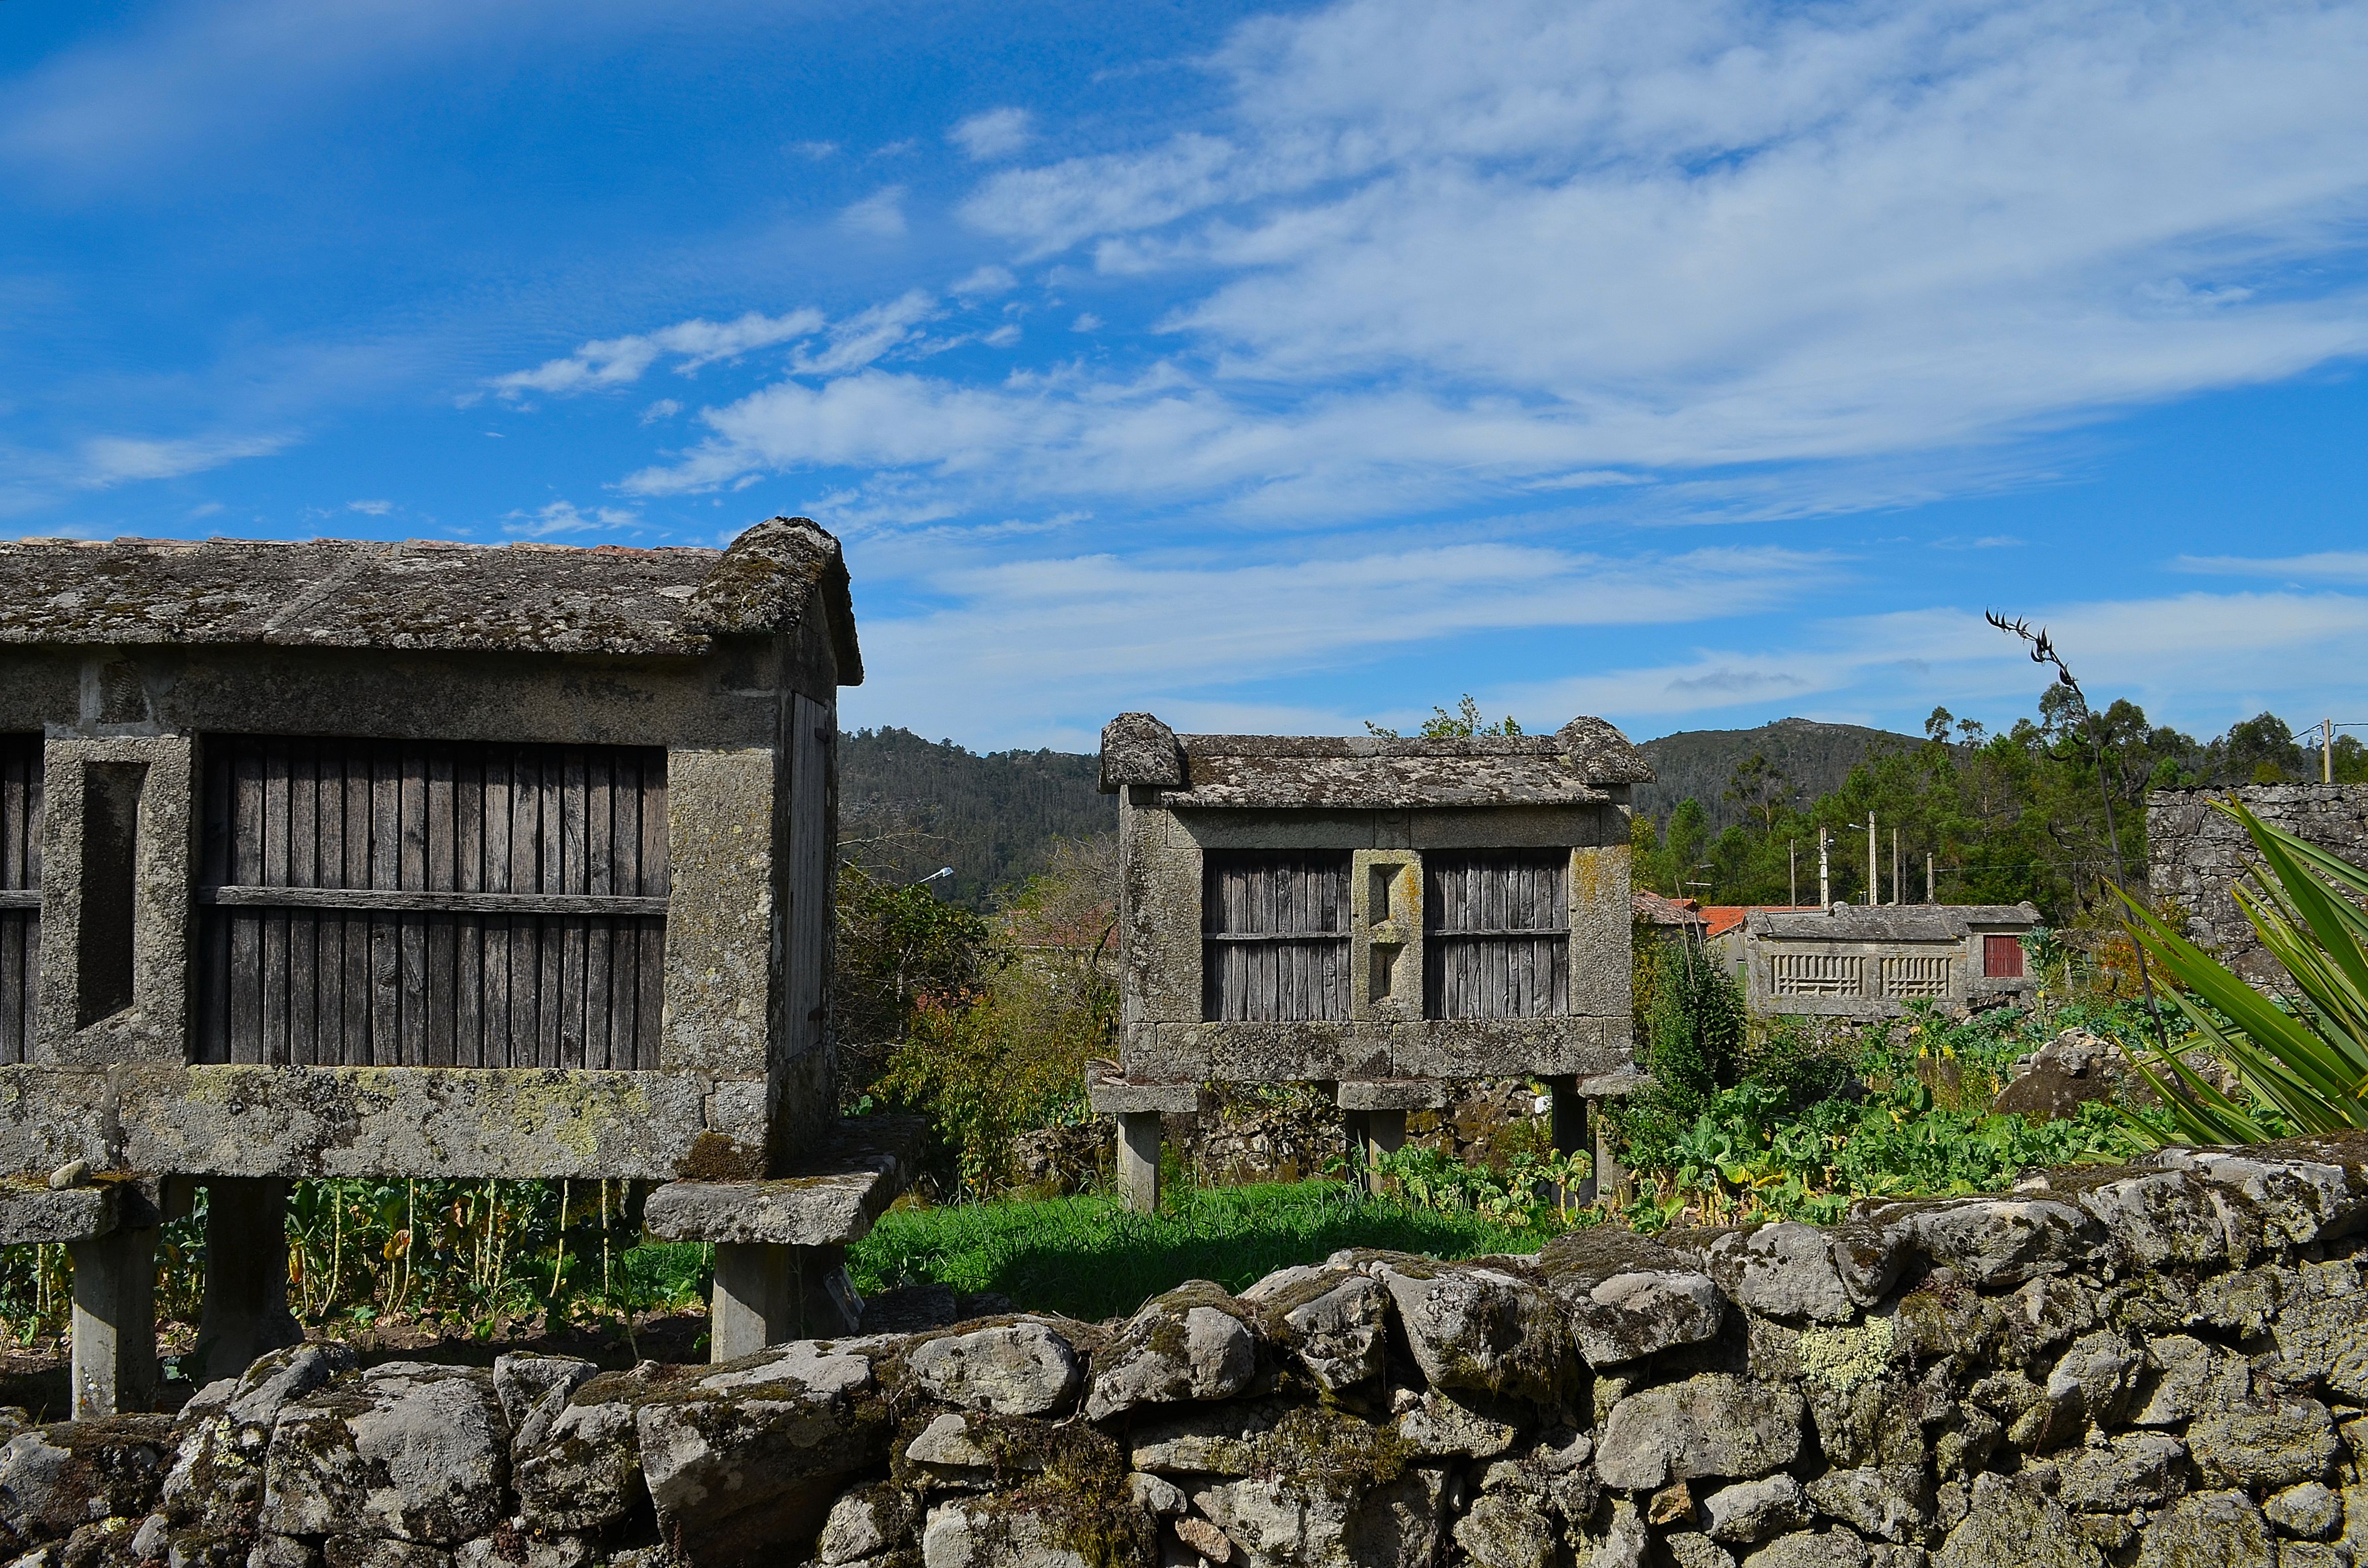
landscape, rock, house, town, building, home, wall, vacation, village, spain, ruins, espaa, galicia, pontevedra, paisajes, horreo, estate, bolinas, ggl1, gaby1, cotobade, aguasantas, nikond5100, rural area, ancient history, residential area, human settlement